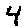
Label: 4